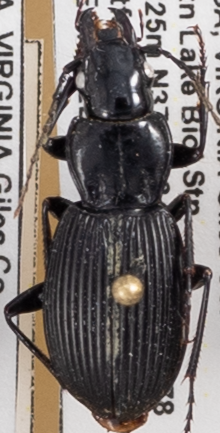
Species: Pterostichus lachrymosus
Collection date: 2021-06-15
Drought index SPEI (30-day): -0.51
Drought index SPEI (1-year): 0.718
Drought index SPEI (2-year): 1.28